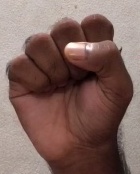
ASL sign: S